Praha Masarykovo nádraží

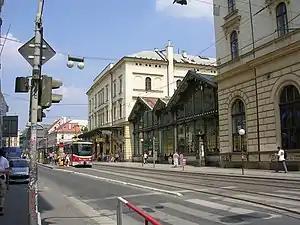
Masaryk railway station

Praha Masarykovo nádraží is a terminal railway station near Republic Square (náměstí Republiky) in the New Town area of Prague, Czech Republic.